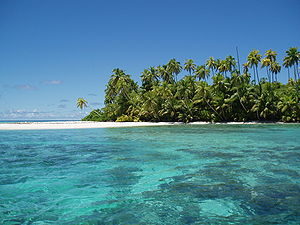
Chagosøerne / Geografi
Salomonatollen er en af flere øer i øgruppen
Chagosøerne er en øgruppe bestående af syv atoller med mere end 60 øer i det Indiske ocean ca. 500 km syd for øgruppen Maldiverne. Øgruppen er den sydligste øgruppe i Chagos-Laccadive højderyggen, en lang undersøisk bjergkæde under vandet i det Indiske Ocean.